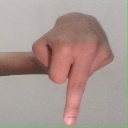
अक्षर: प